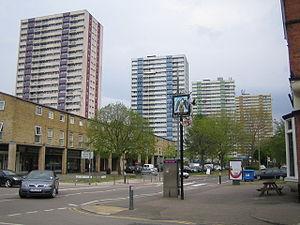
Ponders End est un district du Borough londonien d'Enfield du north London adjacent par l'est au canal Lee Navigation dans la Lea Valley. Il a une rue centrale commerçante, Hertford Road et il est composé de parties du nord d'Edmonton et du sud de Enfield.